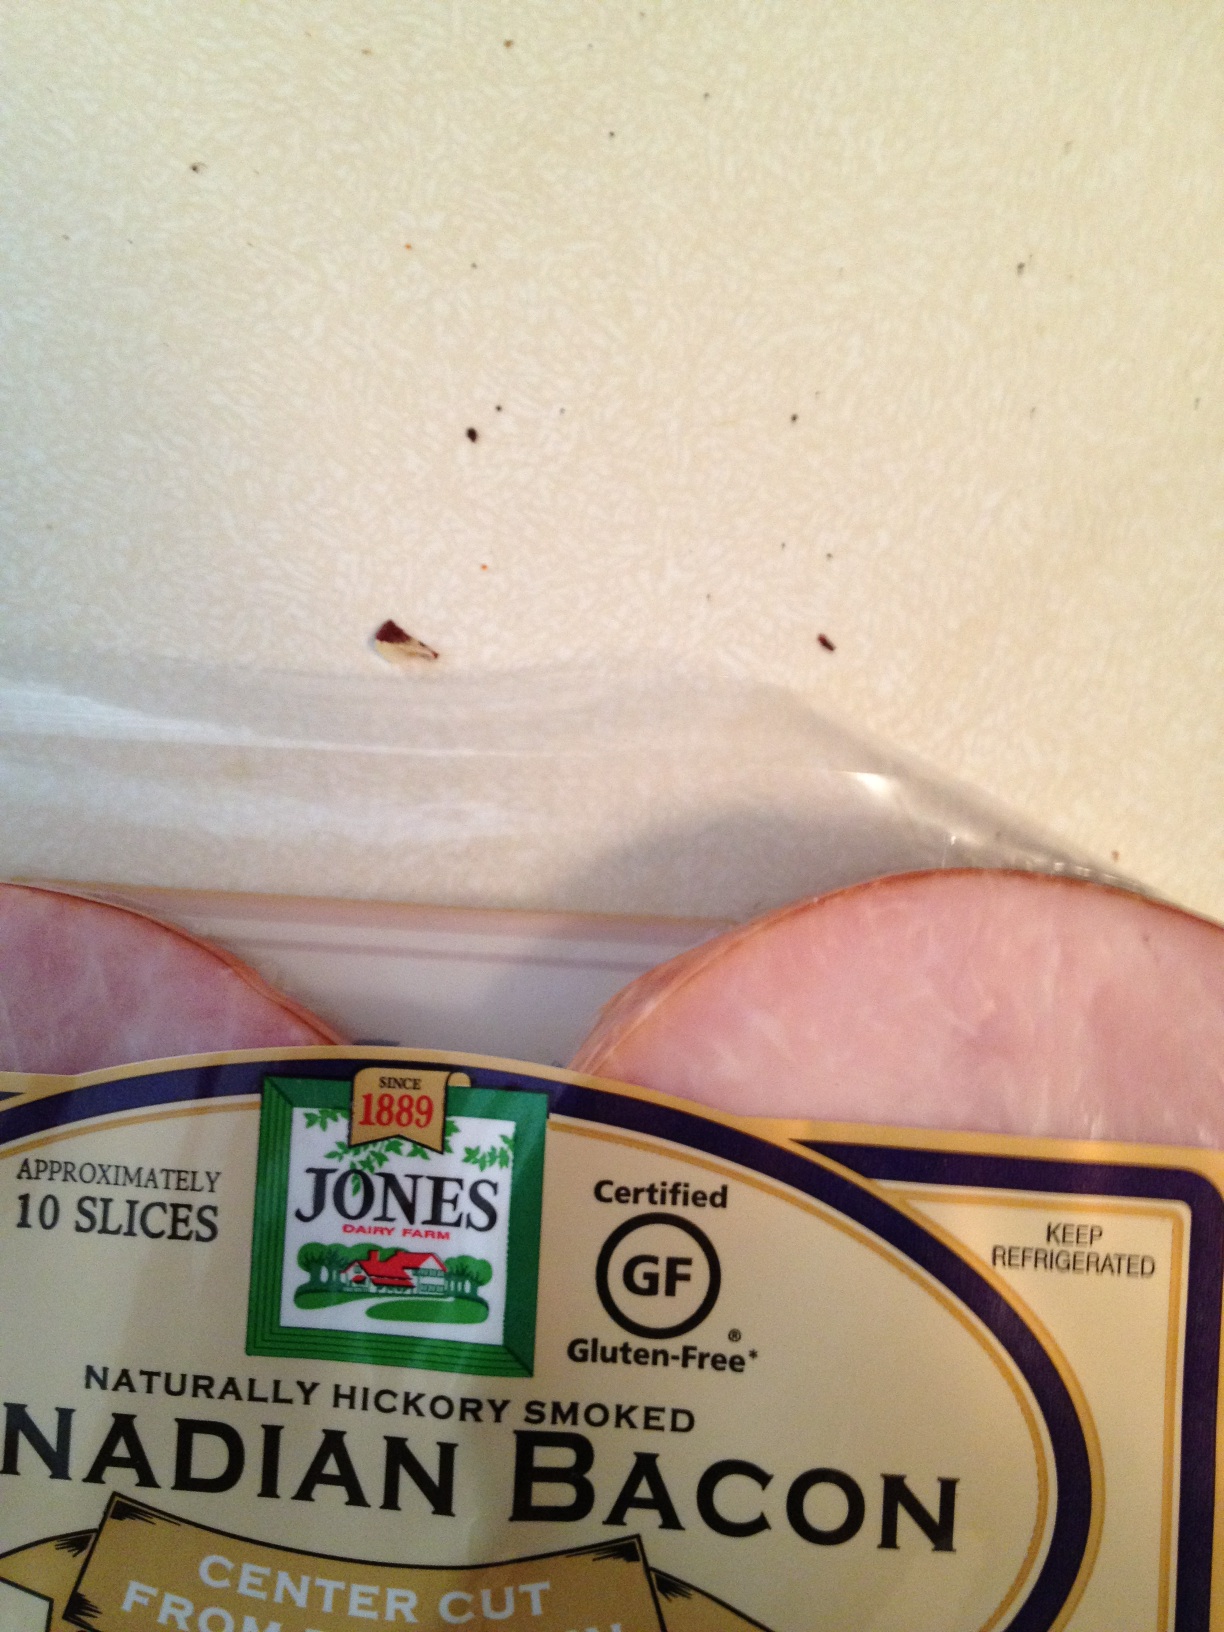Question: Trying a different one. What is the expiration date on this?
Answer: unanswerable